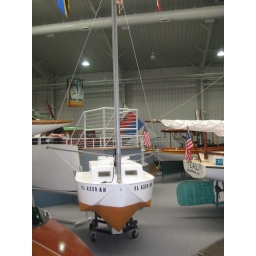
A guy sailed in this 6ft boat sailboat across the Atlantic--crazy!